Estudiantes de Bahía Blanca

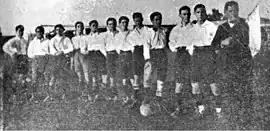
Football team of the club, 1918 champions

One year after, the student center had facilities located on Parque de Mayo, close to the railway line, for the practical of several sports while the administrative office set in the "Sociedad Laurak Bat", a social club established by the Basque community. The original statute specified that candidates should be students to become members of the club, although this clause would be amended later.